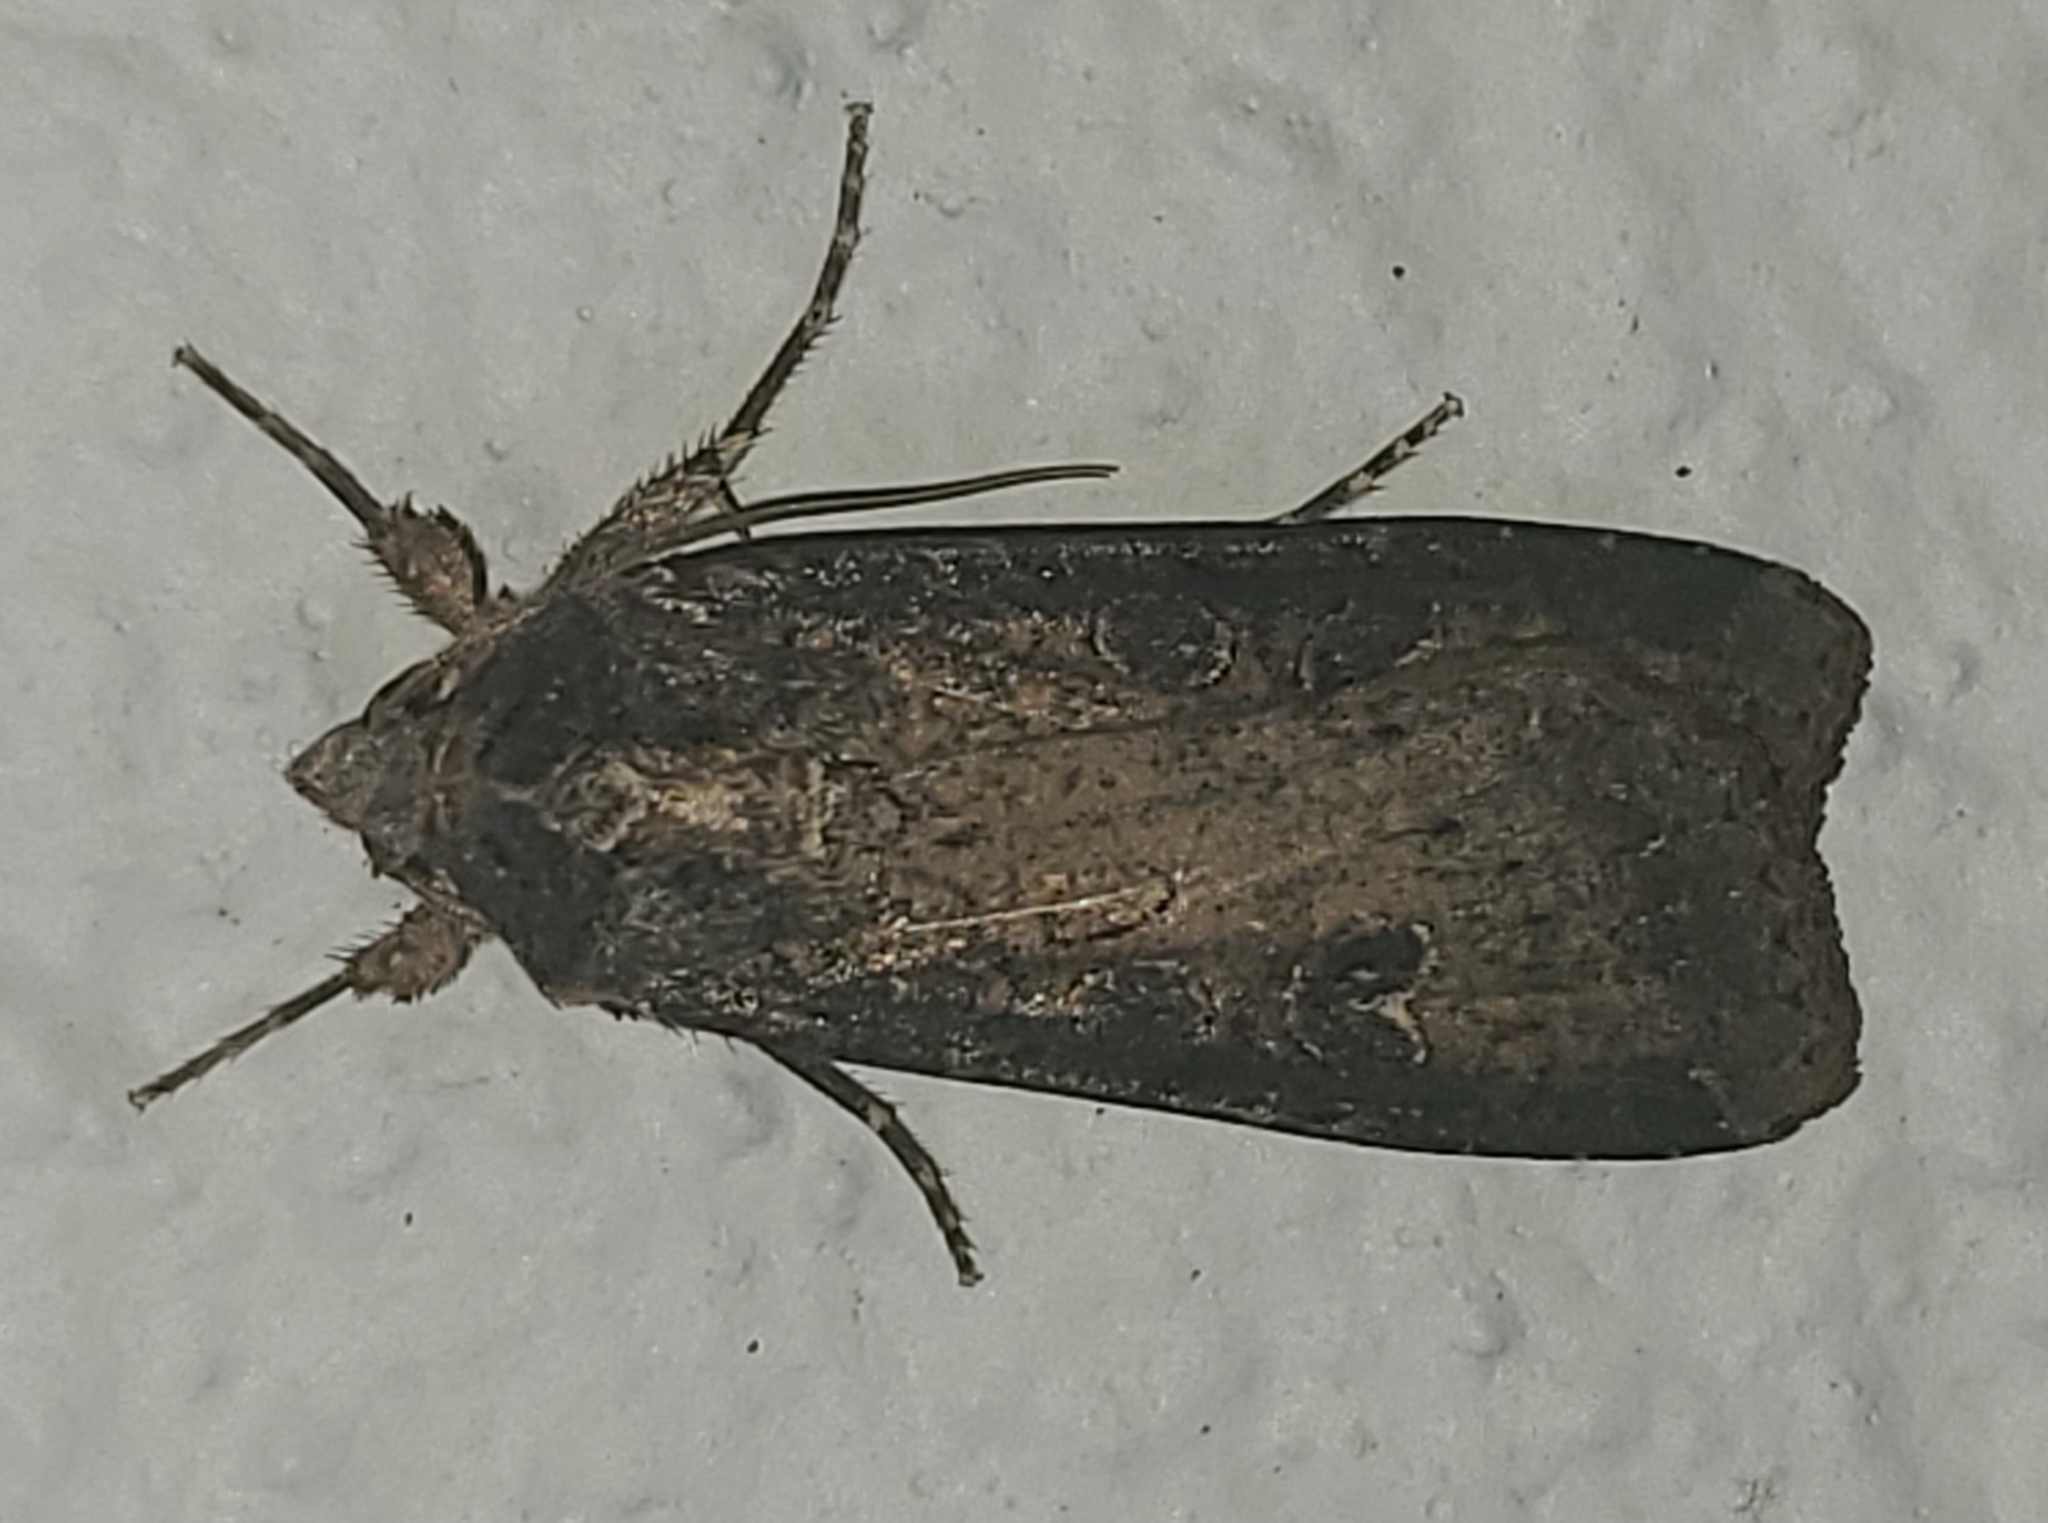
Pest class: cutworms